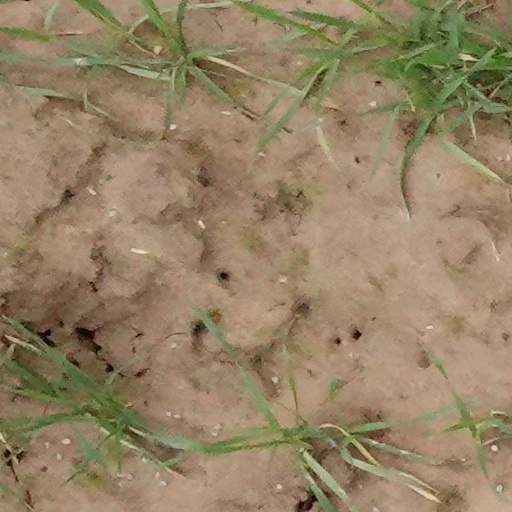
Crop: wheat